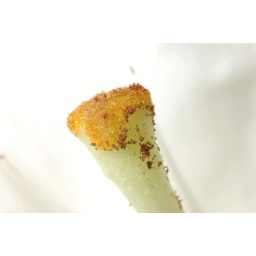
Macro of stamin of some flower in our office